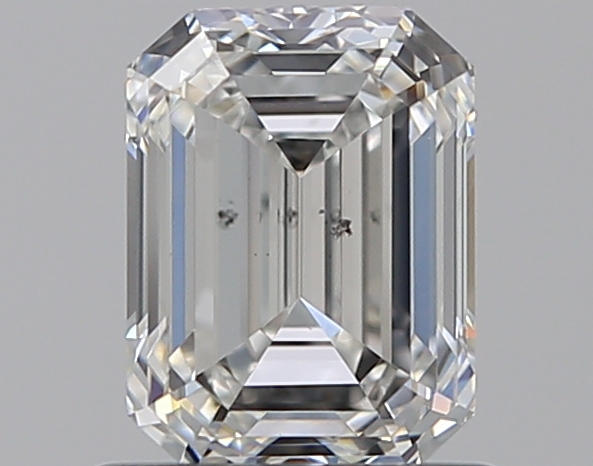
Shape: emerald
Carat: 0.9
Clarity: SI1
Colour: F
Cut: EX
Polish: VG
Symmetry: EX
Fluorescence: N
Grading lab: GIA
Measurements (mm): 6.27 x 4.64 x 3.16